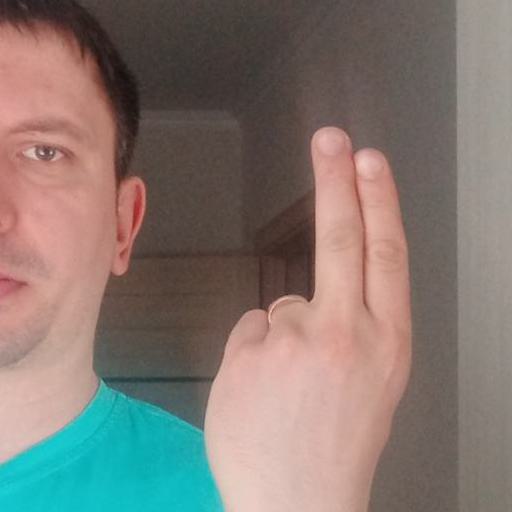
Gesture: two_up_inverted